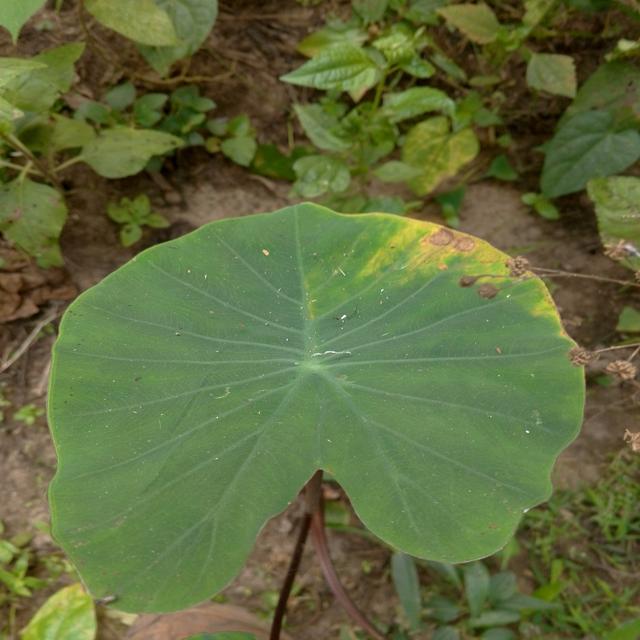
Label: Late_Blight